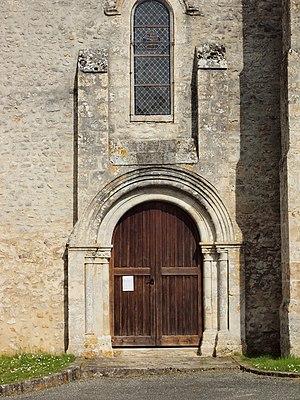
Église Saint-Martin de Valpuiseaux (Essonne, France)
L'église Saint-Martin de Valpuiseaux est une église paroissiale catholique, dédiée à saint Martin, située dans la commune française de Valpuiseaux, dans le département de l'Essonne en région Île-de-France.
Valpuiseaux est une commune française située à cinquante-deux kilomètres au sud-ouest de Paris dans le département de l'Essonne en région Île-de-France.